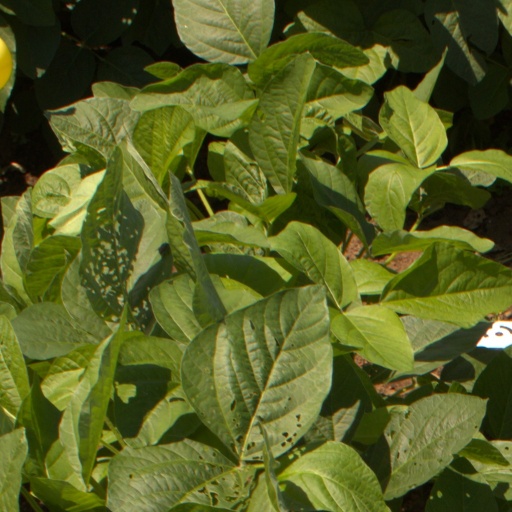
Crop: soybean